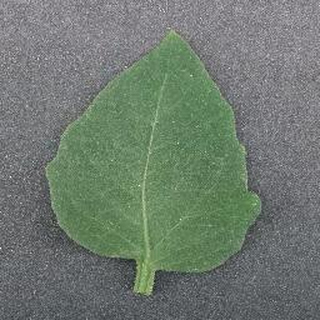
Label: healthy_tomato